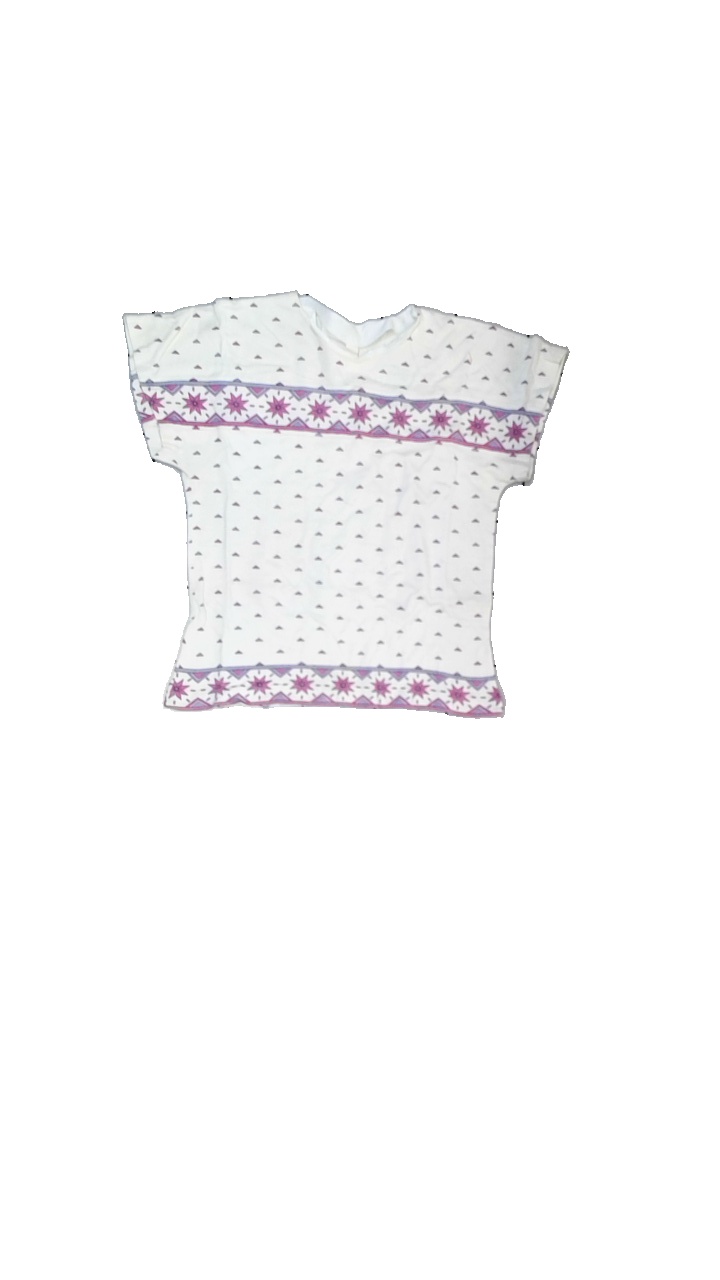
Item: T-shirt (Ladies)
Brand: Missing
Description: T-shirt med tryck
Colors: White, Purple, Pink
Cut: C-collar
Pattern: Other
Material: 100% bomull
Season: All
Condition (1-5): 3
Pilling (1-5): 4
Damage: luddigt
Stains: Minor
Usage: Reuse
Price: <50